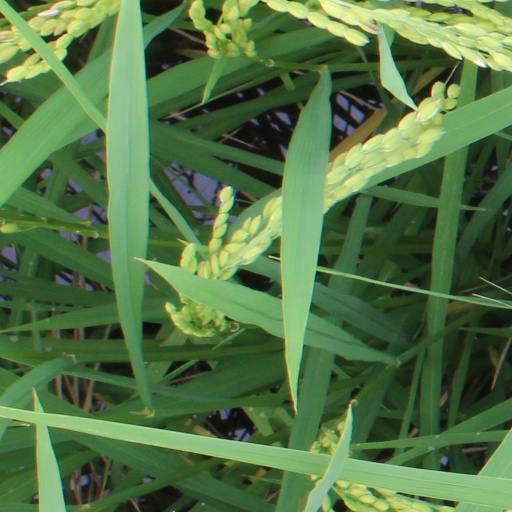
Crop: rice